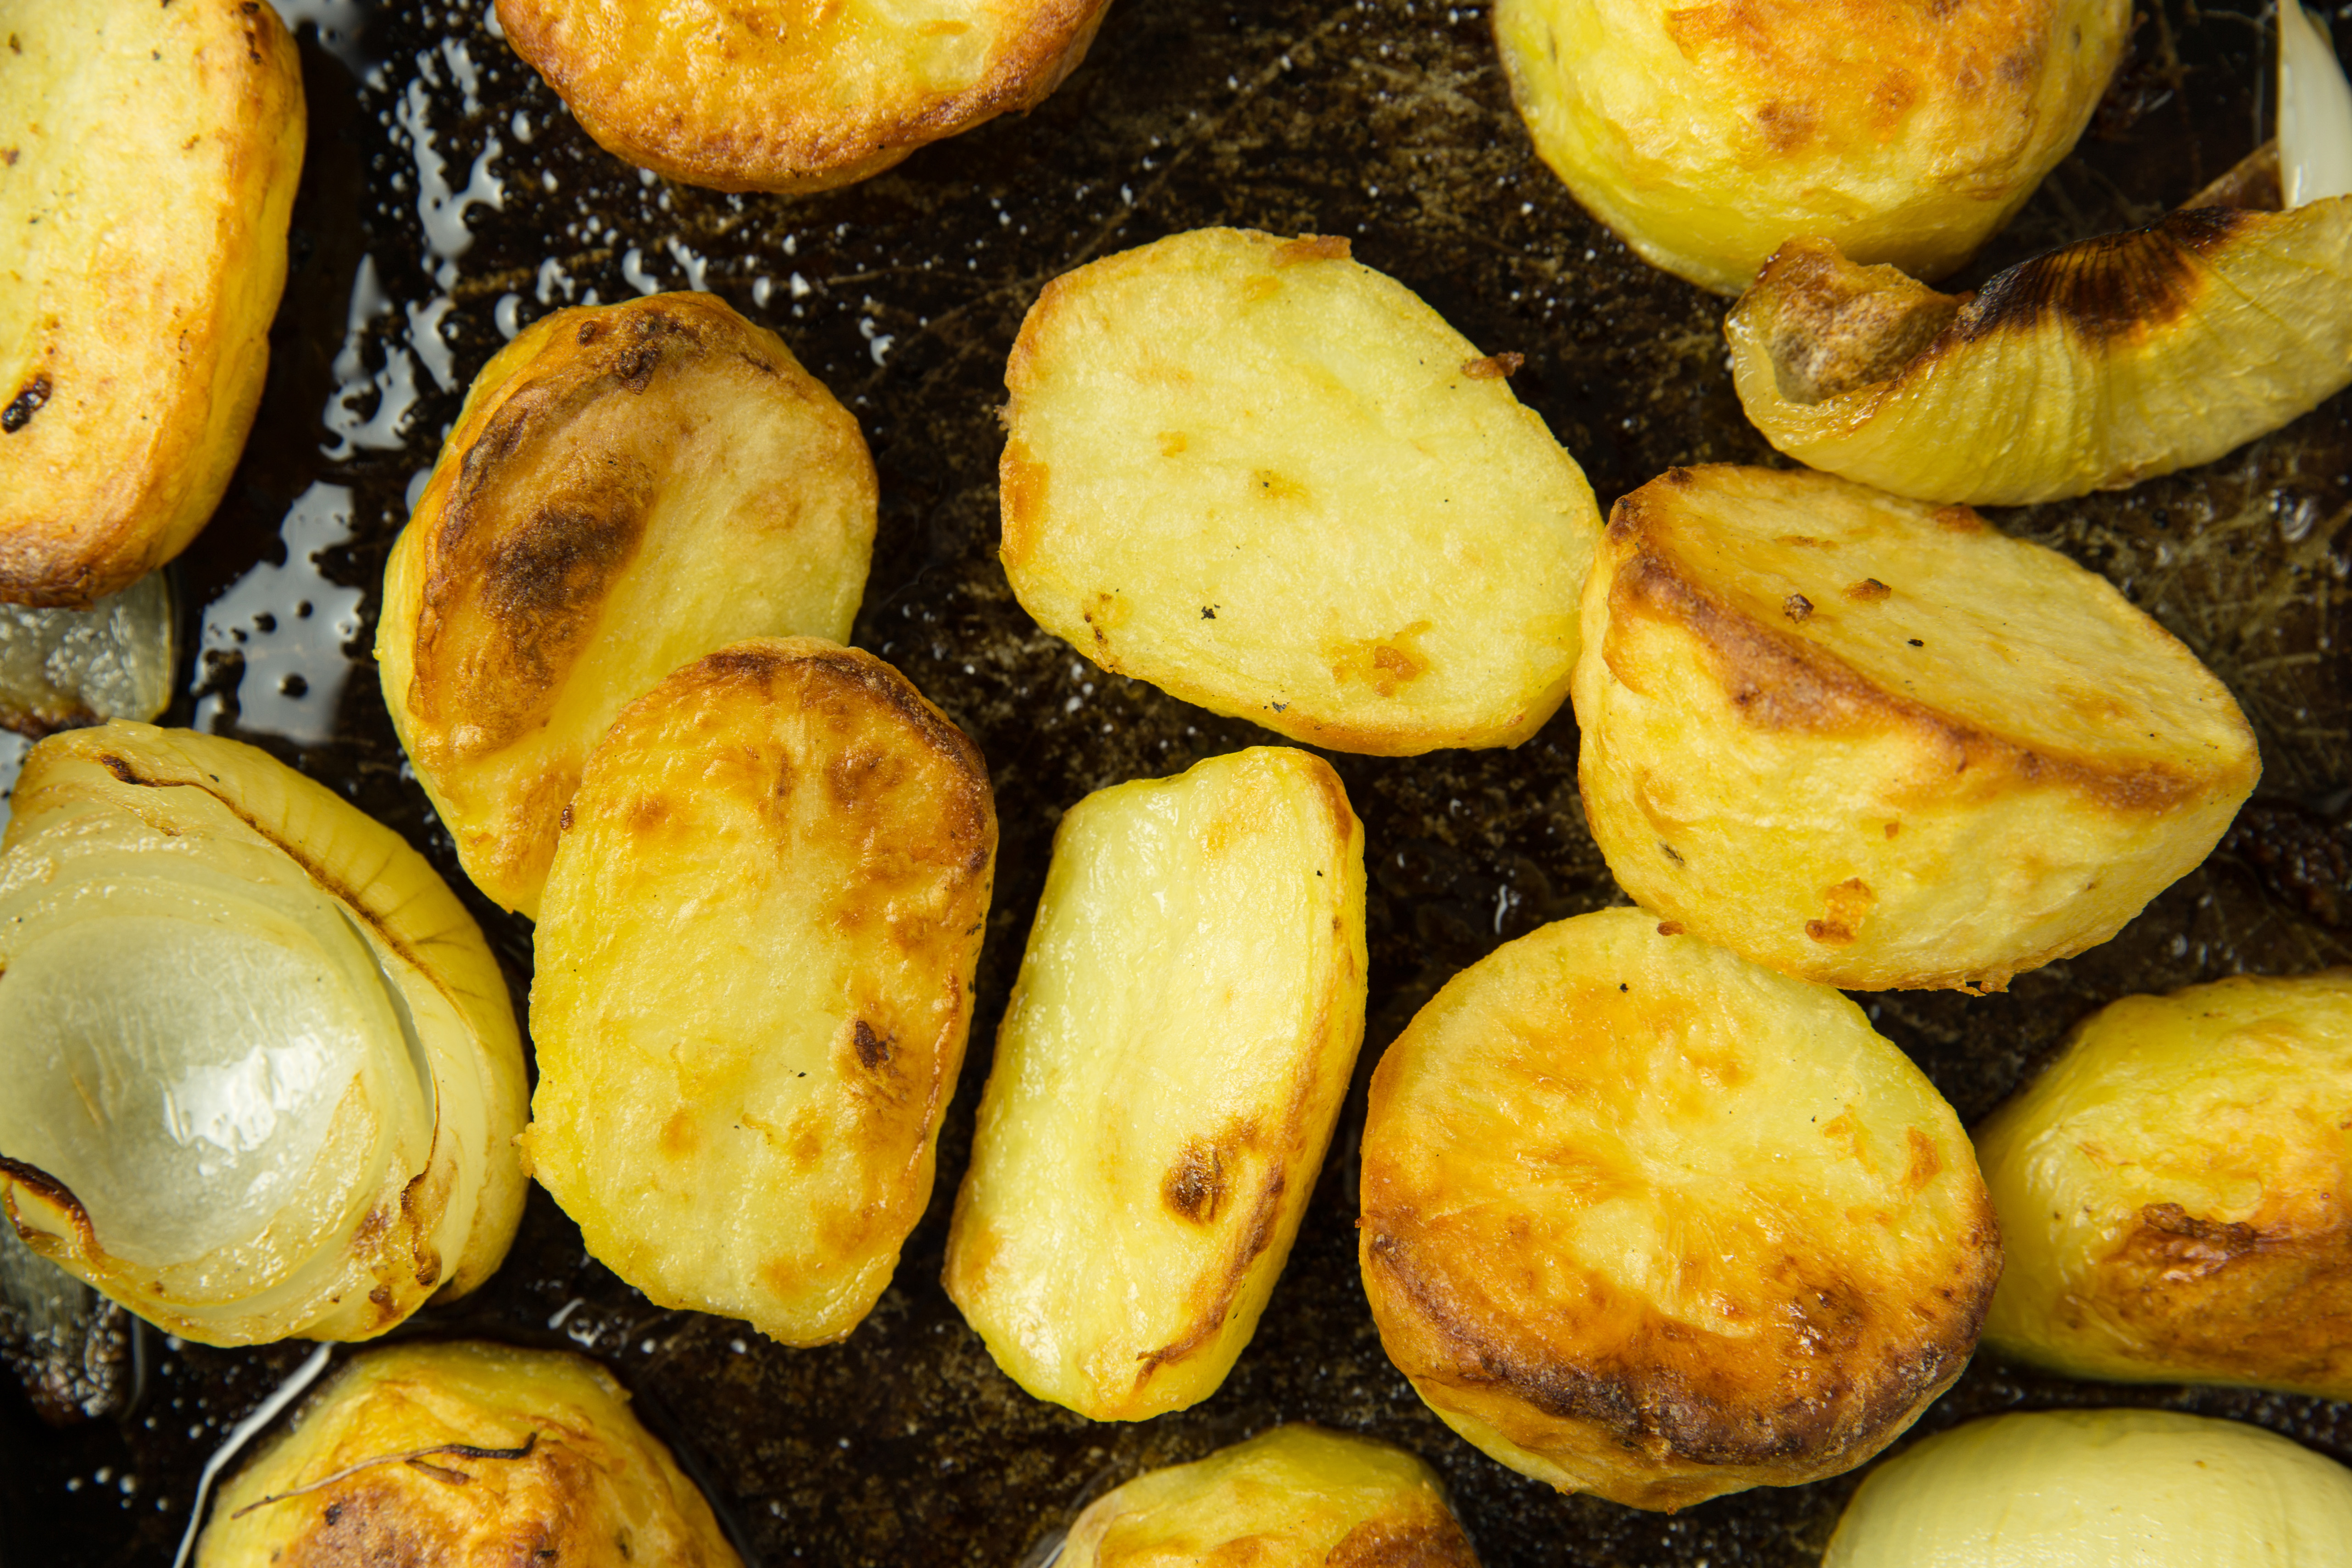
food, dish, cuisine, ingredient, potato, produce, side dish, yukon gold potato, vegetable, root vegetable, home fries, solanum, plant, baked potato, recipe, comfort food